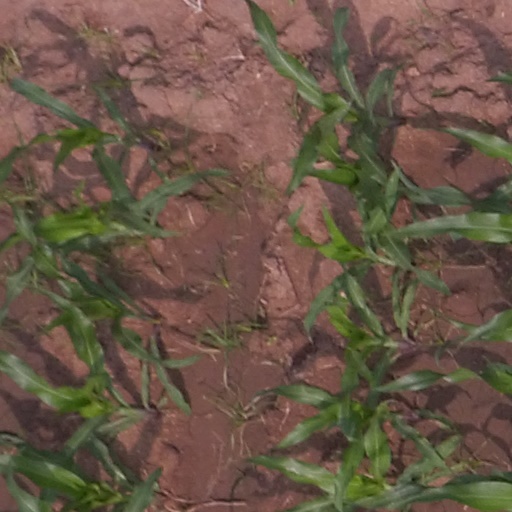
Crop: maize; corn